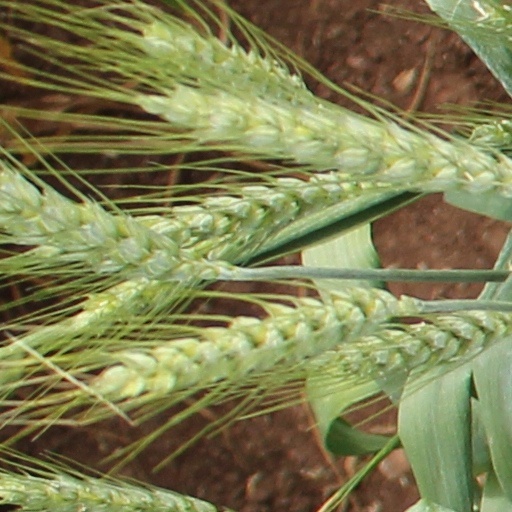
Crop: wheat